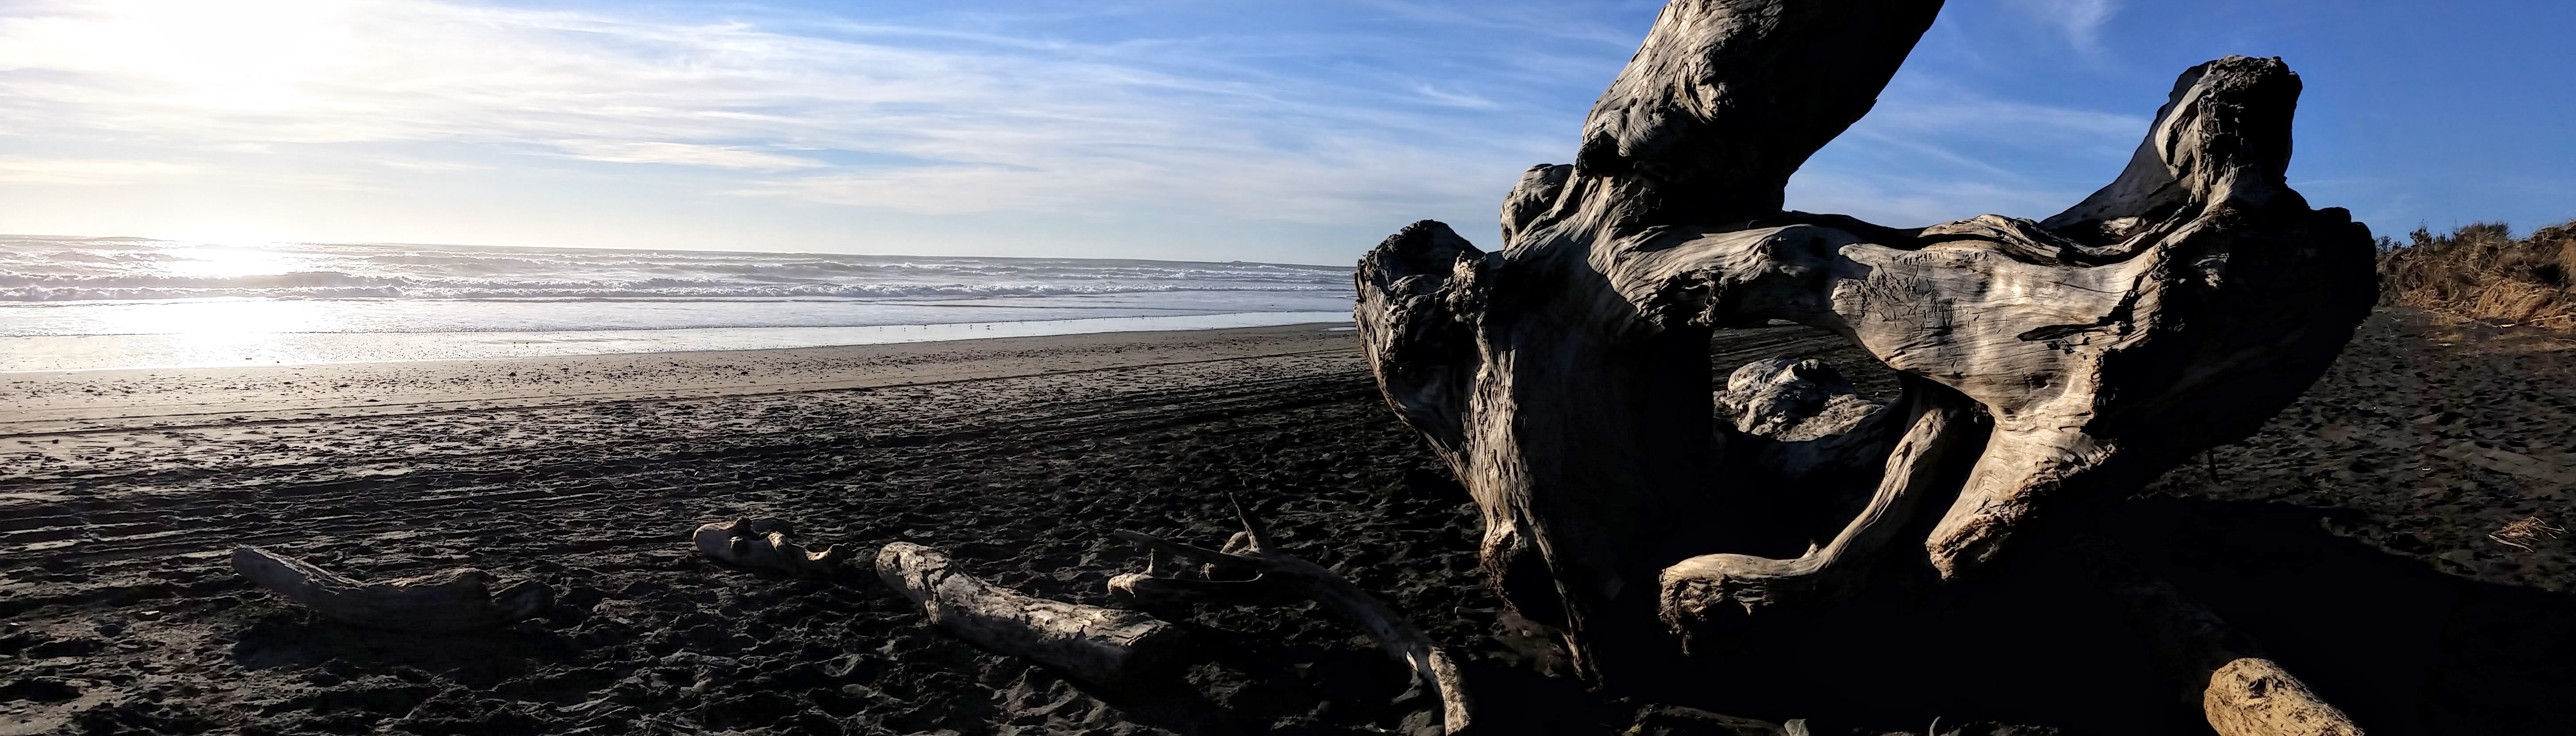
landscape, driftwood, sea, coast, water, ocean, wave, coastline, washington, northwest, image, pacific, westport